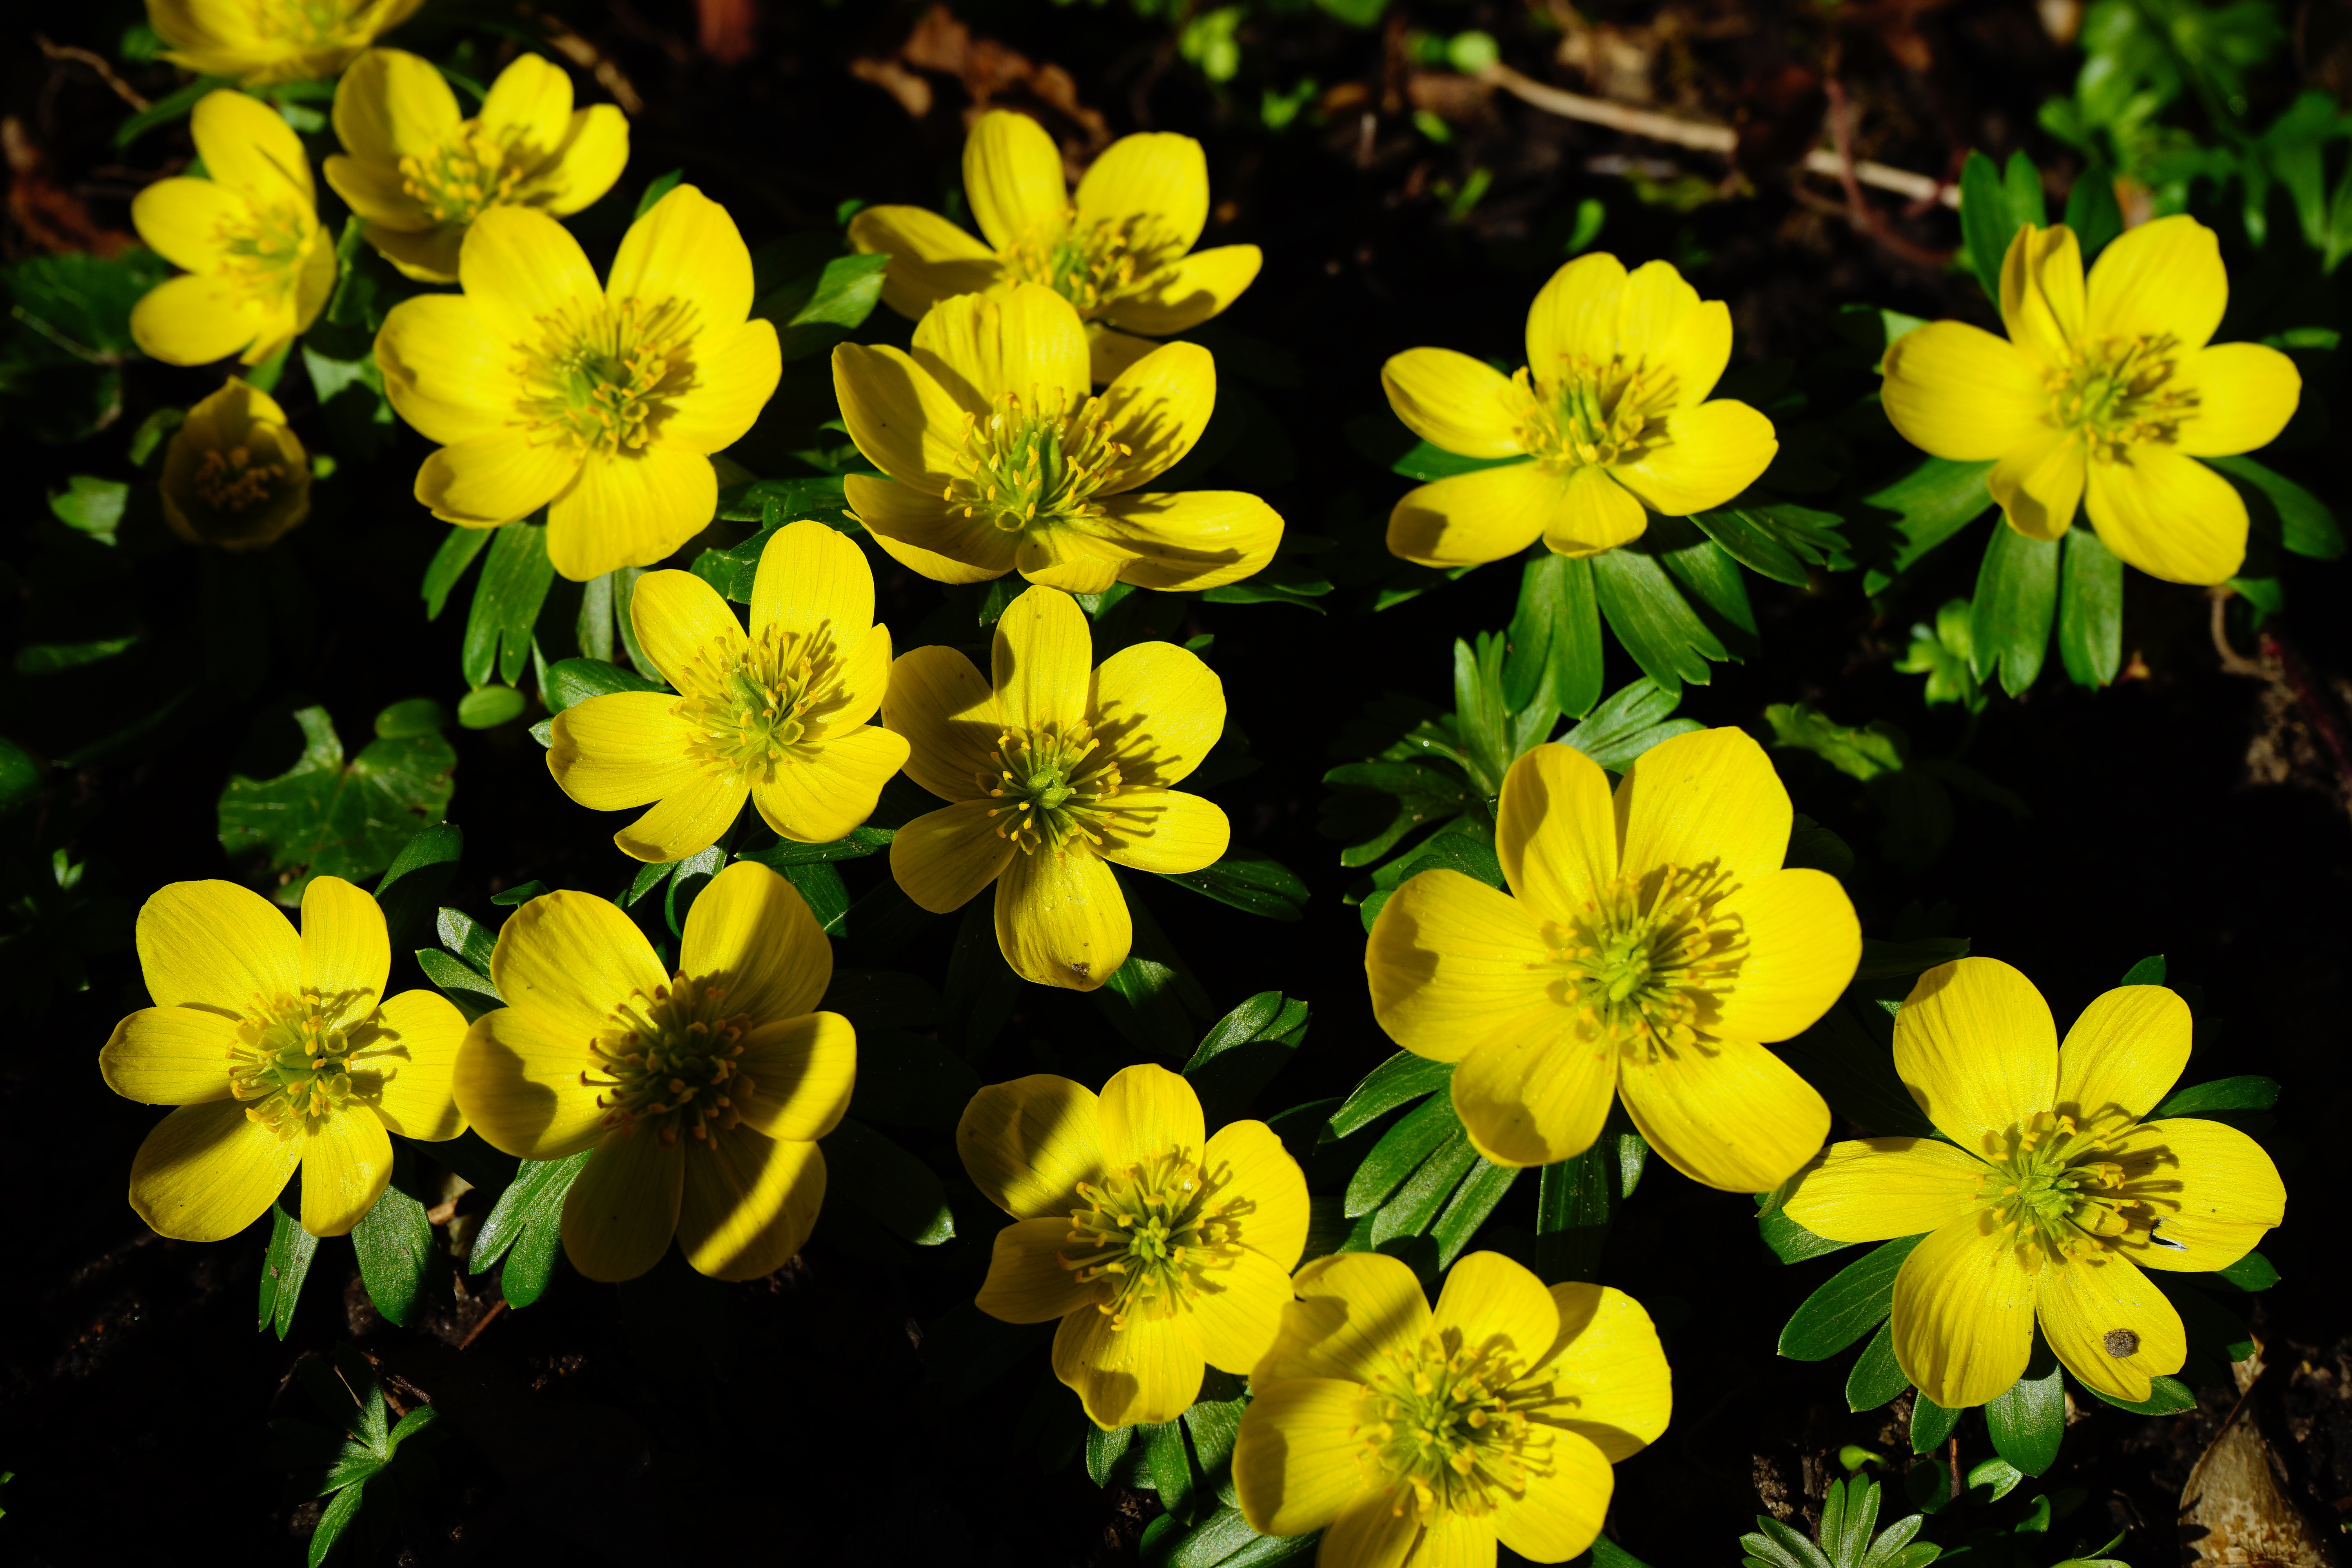
blossom, plant, flower, bloom, spring, green, yellow, flora, rapeseed, wildflower, evening primrose, mustard, brassica, macro photography, flowering plant, hahnenfu gew chs, ranunculaceae, land plant, large flowered evening primrose, common tormentil, chelidonium, winterling, eranthis hyemalis, eranthis hiemalis, eranthis salisb